Melbourne Cricket Club

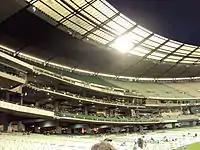
The current Members Reserve at the MCG which was completed in 2005.

The Melbourne Cricket Club is the largest sporting club in Australia. As of August 2015 there were 104,000 members of the club, of which 62,700 were "full members" and 41,300 were "restricted members", with 242,000 people registered on the waiting list. That same year, a new category below Restricted Membership was created called Provisional Membership, which "is designed to prevent the already lengthy wait for membership of our club from extending to 40 years or more in generations to come." Provisional members "have fewer benefits and less access to the Reserve than Full and Restricted members." As of 16 August 2024, the waiting list "consist[s] of candidates nominated from 1 January 2008 to today."